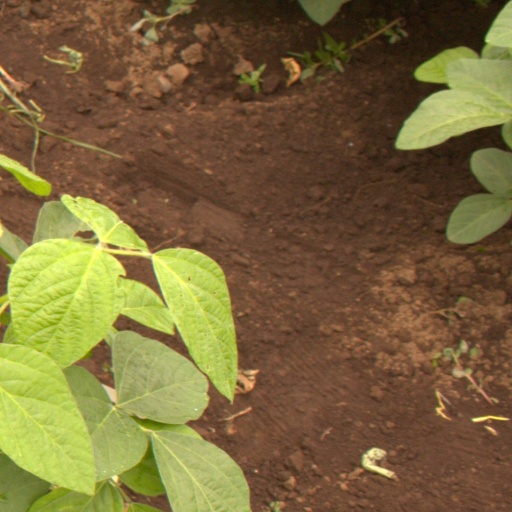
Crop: soybean